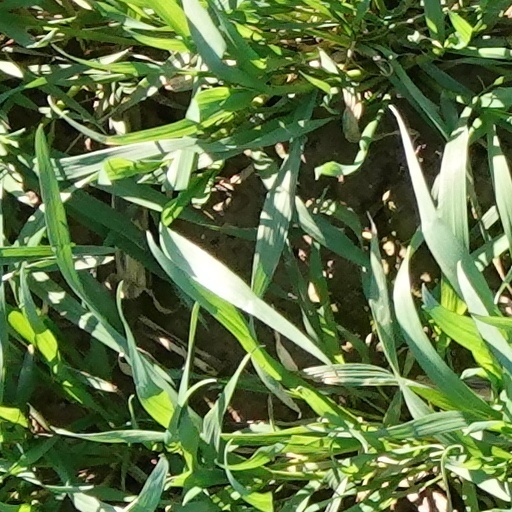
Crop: wheat